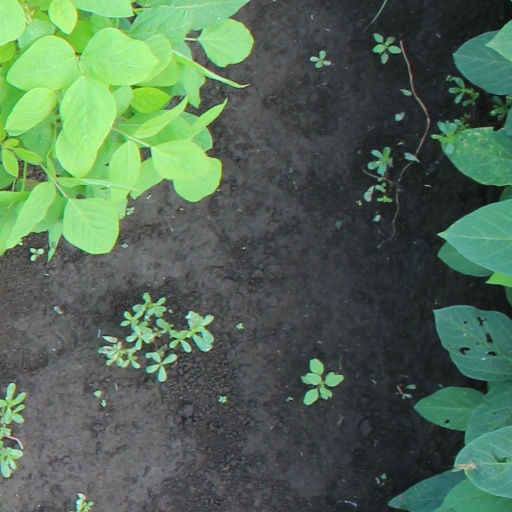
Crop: soybean